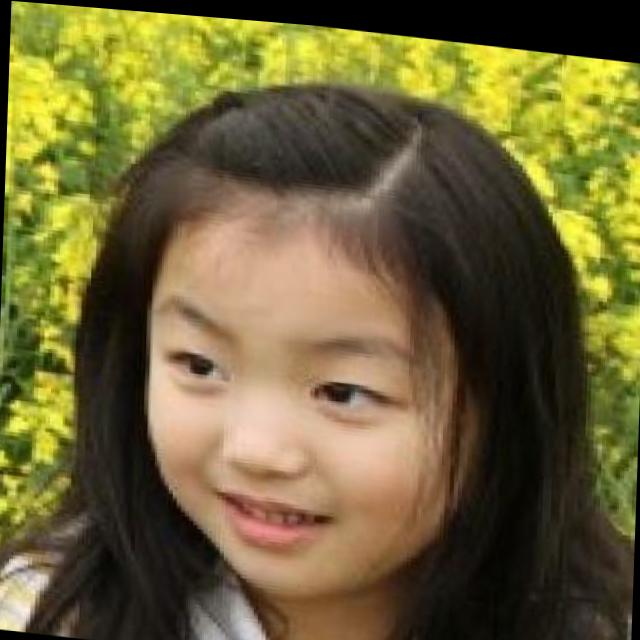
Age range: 0-12